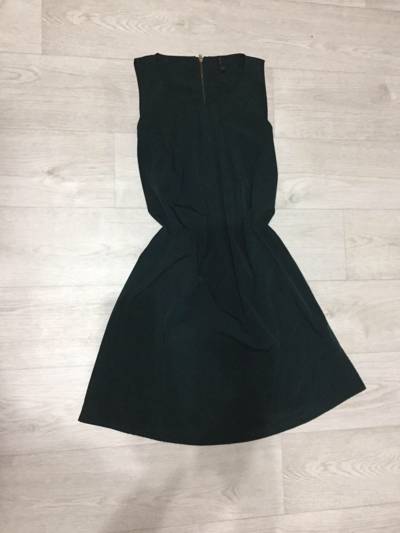
Waste category: clothes